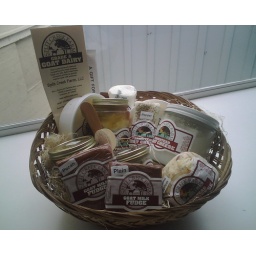
The boys in the office are *very* excited.